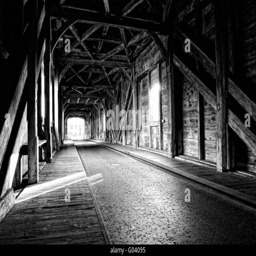
cross the bridge in black and white